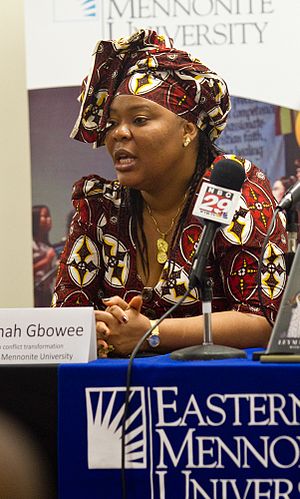
Leymah Gbowee
Leymah Gbowee i oktober 2011.
Leymah Roberta Gbowee er en socialarbejder og fredsaktivist som modtog Nobels fredspris sammen med Ellen Johnson Sirleaf og Tawakkul Karman i 2011. I 1990'erne startede hun fredsbevægelsen Women in Peacebuilding Network, og i 2003 tog hun initiativ til aktionen Women of Liberia Mass Action for Peace som pressede en fredsaftale og avslutning af den den anden liberiske borgerkrig frem i 2003. Dette førte siden til valget af Ellen Johnson Sirleaf i Liberia, den første afrikanske nation med en kvindelig præsident.